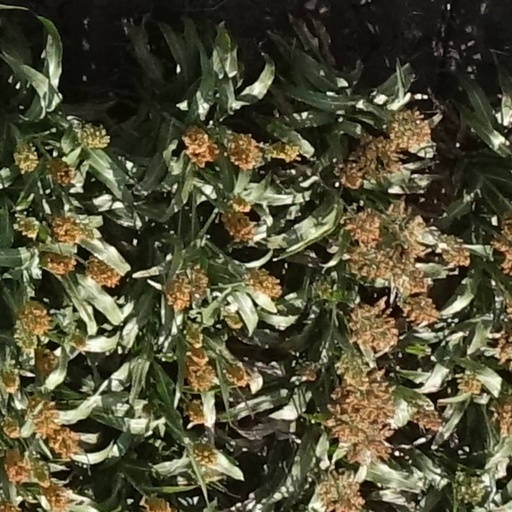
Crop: sorghum